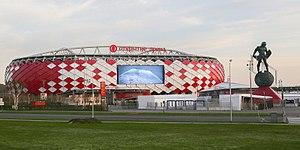
Moscou est la capitale de la Russie et compte environ douze millions six cent mille habitants intra muros sur une superficie de 2 510 km² ce qui en fait la ville la plus peuplée à la fois du pays et d'Europe. Sur le plan administratif Moscou fait partie du district fédéral central et a le statut de ville d'importance fédérale qui lui donne le même niveau d'autonomie que les autres sujets de la Russie. Elle est quasiment enclavée dans l'oblast de Moscou, mais en est administrativement indépendante. Ses habitants sont les Moscovites. Moscou se situe dans la partie européenne de la Russie au milieu d'une région de plaine. Sa latitude élevée lui vaut un climat froid et continental. Le Kremlin, son cœur historique, est édifié sur une colline qui domine la rive gauche de la rivière Moskova.